José Augusto (musician)

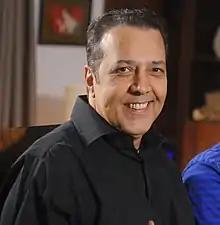
José Augusto in 2012

José Augusto (born José Augusto Cimillo Cougil; 16 August 1953) is a Brazilian singer-songwriter. He sings love ballads and romantic music in general, both in Portuguese and Spanish languages. His song "Mi Historia Entre Tus Dedos" ("My History Between Your Fingers") peaked at No. 33 and No. 17 in the Billboard's Hot Latin Tracks and Latin Pop Airplay, respectively.